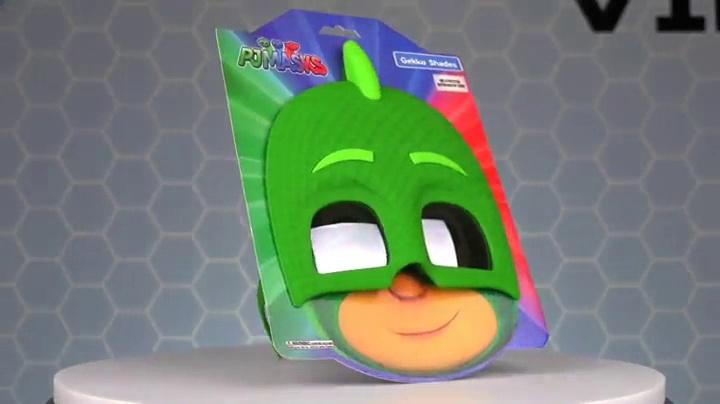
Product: Costume Sunglasses My Little Pony Twilight Sparkle Sun-Staches Party Favors UV400
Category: Toys & Games | Dress Up & Pretend Play | Pretend Play
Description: All Sun-Staches Sunglasses provide 100% UV400 protection and impact resistant lenses because we care.
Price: $11.55
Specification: ProductDimensions:10x1x7inches|ItemWeight:3.2ounces|ShippingWeight:3.36ounces(Viewshippingratesandpolicies)|DomesticShipping:ItemcanbeshippedwithinU.S.|InternationalShipping:ThisitemcanbeshippedtoselectcountriesoutsideoftheU.S.LearnMore|ASIN:B075GTGHGY|Itemmodelnumber:SG2941|Manufacturerrecommendedage:3yearsandup